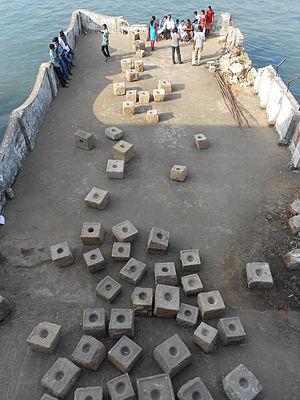
La biennale de Kochi-Muziris est une exposition internationale d'art contemporain qui se tient à Kochi, au Kerala, en Inde.